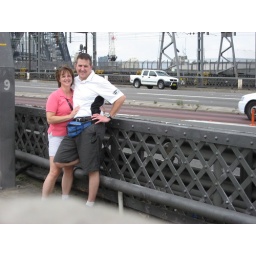
On the bridge in Sydney, the bridge climb was $200 Aus (we chose to go to the top of a tower for $10)